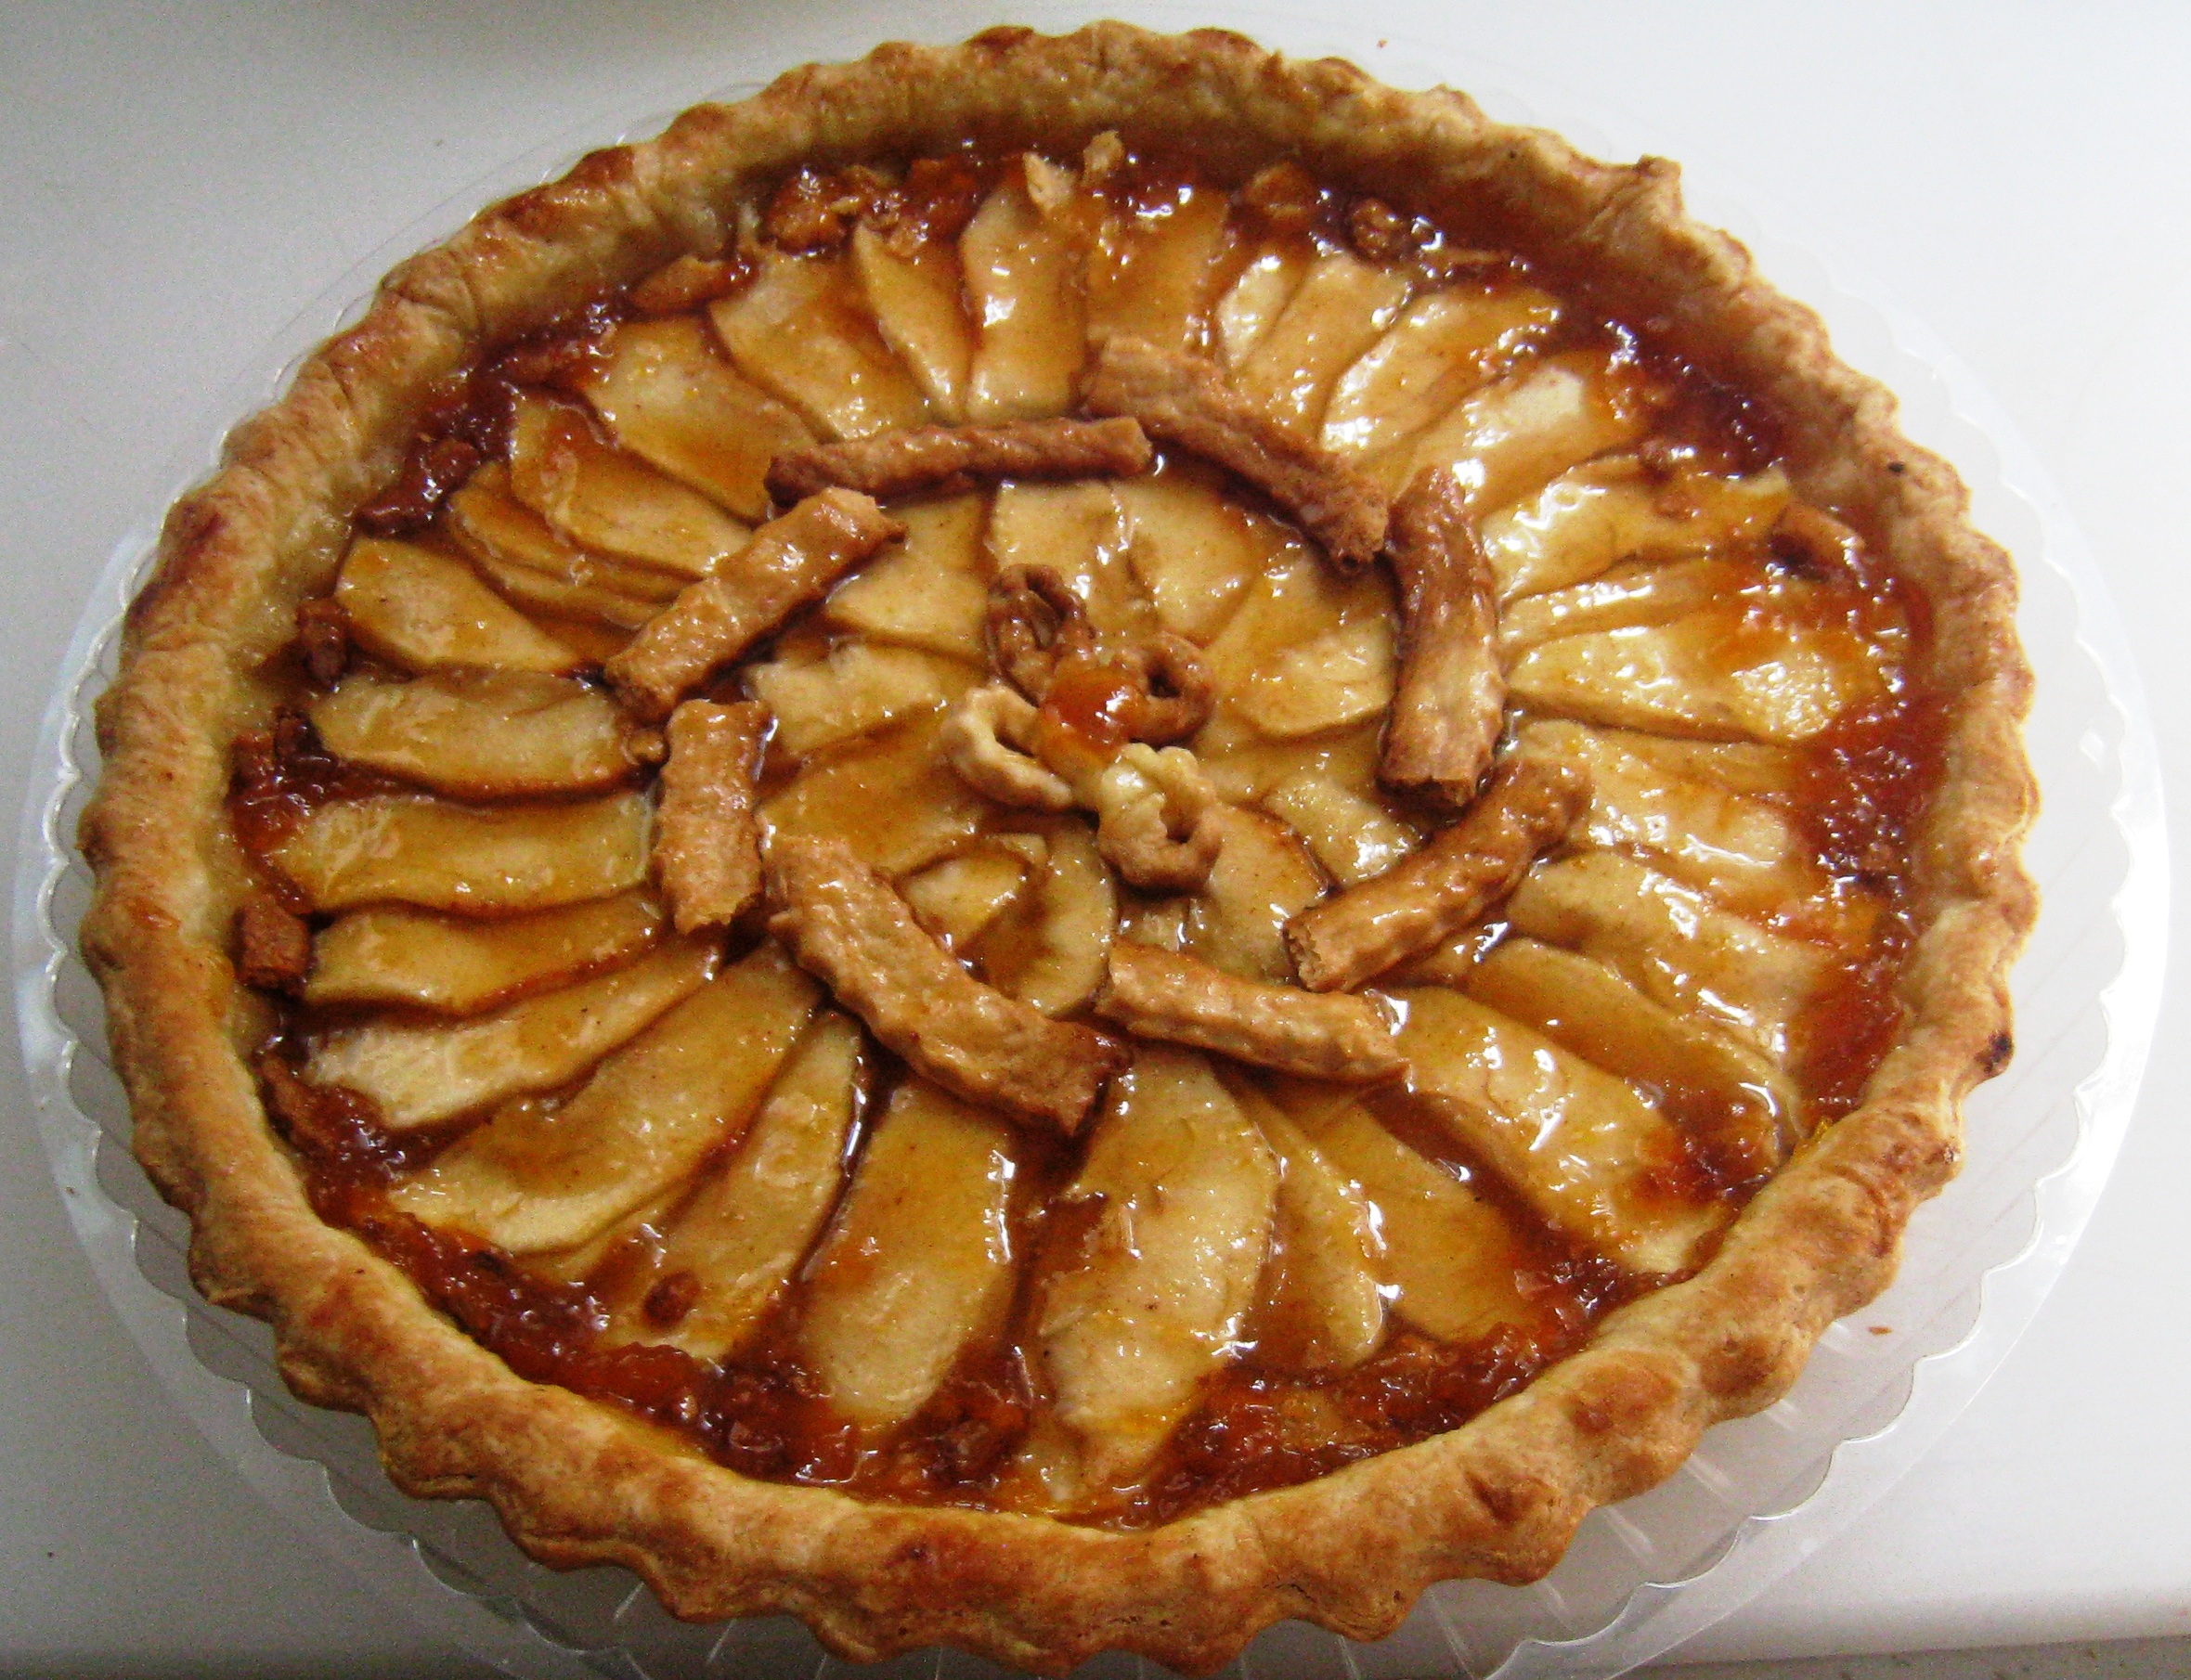
apple, dish, food, produce, dessert, pie, pastry, cherry pie, tart, apple pie, baked goods, piecrust, blackberry pie, sweet potato pie, custard pie, pecan pie, linzer torte